Interstate 540 (North Carolina)

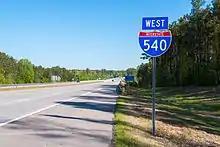
I-540 West, near Knightdale

NC 540 is the designation given to the Western Wake Expressway, Southern Wake Expressway and the future Eastern Wake Expressway. The Western Wake Expressway and the Southern Wake Expressway also forms a portion of the Triangle Expressway toll road complex. The Southern Wake Expressway begins at a turbine interchange with I-40 and I-42 southeast of Garner. The road heads due west around suburban developments, having interchanges at NC 50 (exit 39), Old Stage Road (exit 43), US 401 (exit 45), Bells Lake Road (exit 47), and Holly Springs Road (exit 50). The road eventually reaches NC 55 (exit 54) just south of Apex, where it becomes the Western Wake Expressway. At this point, the road is heading due west and has two quick interchanges with Veridea Road (exit 55) and US 1 (exit 56) after turning to the northwest. Exit 56 connects to Salem Street, connecting to downtown Apex, while exit 59 connects to US 64 near the Beaver Creek Shopping Center. Now heading due north and between Green Level Church Road (to the west) and NC 55 (to the east), the road skirts the western edge of Cary, with interchanges at Green Level Road (exit 62) and Morrisville Parkway (exit 64). Just north of the former community of Carpenter (since annexed by Cary) is a second interchange with NC 55 (exit 66). The Triangle Expressway toll road splits at NC 540 at exit 67 to follow NC 885, along where the Triangle Expressway ends at NC 54 (exit 69) before meeting I-40 at exit 1 and continuing on as I-540.